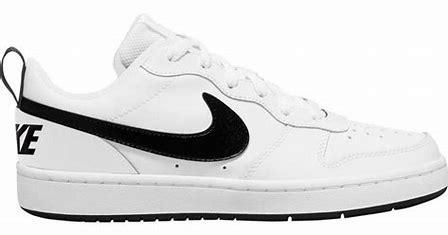
Brand: Nike
Model: Court Borough 2